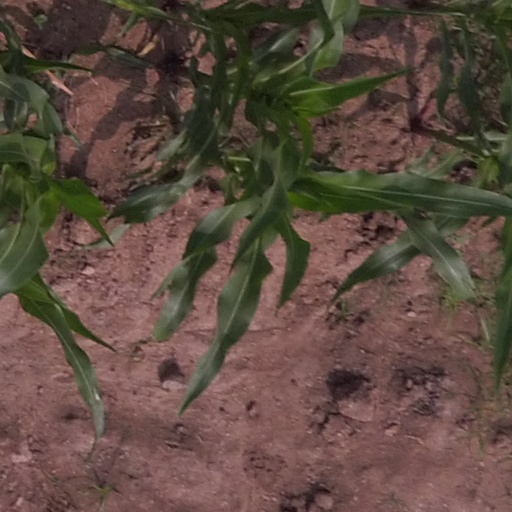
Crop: maize; corn